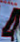
Number: 4